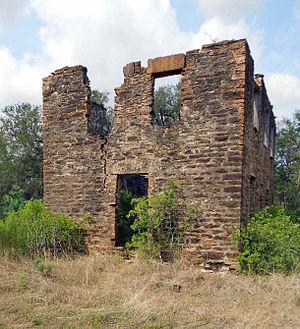
Cet article recense les villes fantômes du Texas, aux États-Unis.